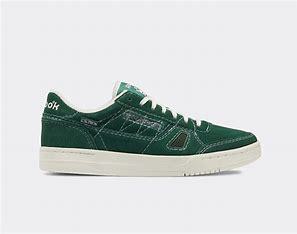
Brand: Reebok
Model: LT Court